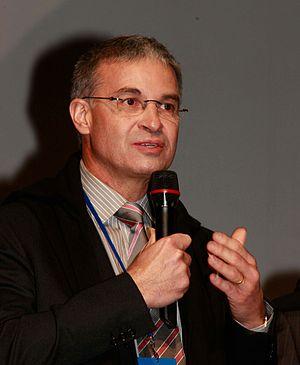
Patrick Bernasconi, chef d'entreprise français
Le Conseil économique, social et environnemental est une assemblée constitutionnelle française composée de représentants sociaux. Le CESE a une fonction consultative, optionnelle ou obligatoire dans le cadre du processus législatif, cette assemblée permet la représentation au niveau national des organisations professionnelles et la communication entre les différents acteurs de l’économie. Son siège est situé au palais d'Iéna à Paris.
Patrick Bernasconi, né le 16 juillet 1955 à Domjean, est un chef d'entreprise français. Il est responsable de quatre sociétés de travaux publics. Il est élu président du Conseil économique, social et environnemental le 1ᵉʳ décembre 2015